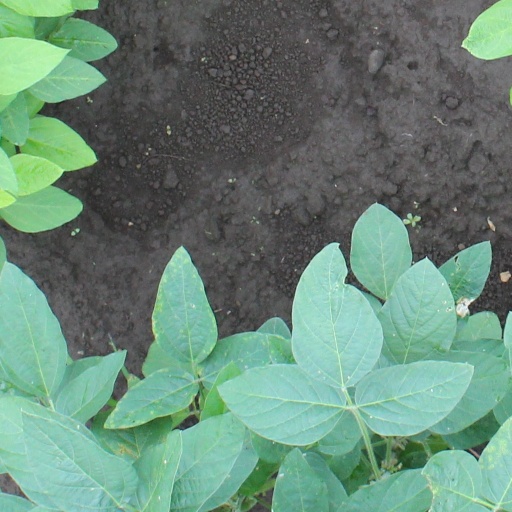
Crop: soybean